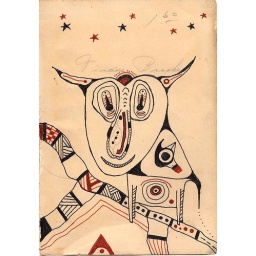
around 5 x 7 inches. pentel gel pen, pitt artist pen, found writing, yellowed/faded book paper